Dipalmitoylphosphatidylcholine

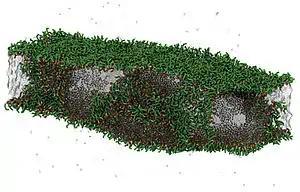
A single time-point "snapshot" of a molecular dynamics simulation of DPPC lipid bilayer formation in a two phase system. DPPC (color elements) interacts with water molecules (transparent part) in the image.

This phospholipid is found in a solid/gel phase at 37 °C (at the effective temperature of the human body). Its melting point is around 41.3 °C. Therefore, when the temperature is above 41 °C, DPPC is no longer found in a gel phase but in a liquid one.